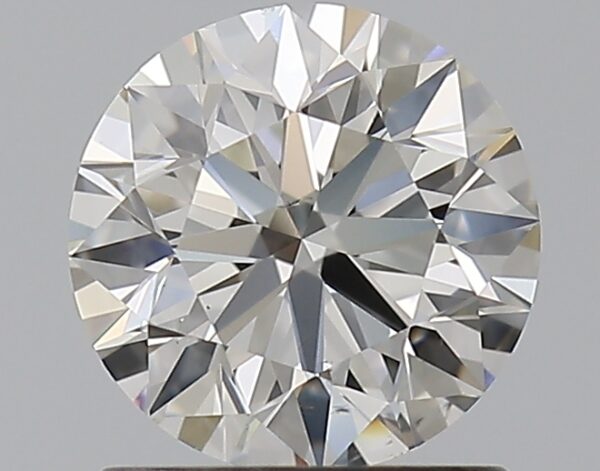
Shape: round
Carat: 1.01
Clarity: VS2
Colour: H
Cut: EX
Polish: EX
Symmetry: EX
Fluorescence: N
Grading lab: GIA
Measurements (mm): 6.35 x 6.39 x 3.99